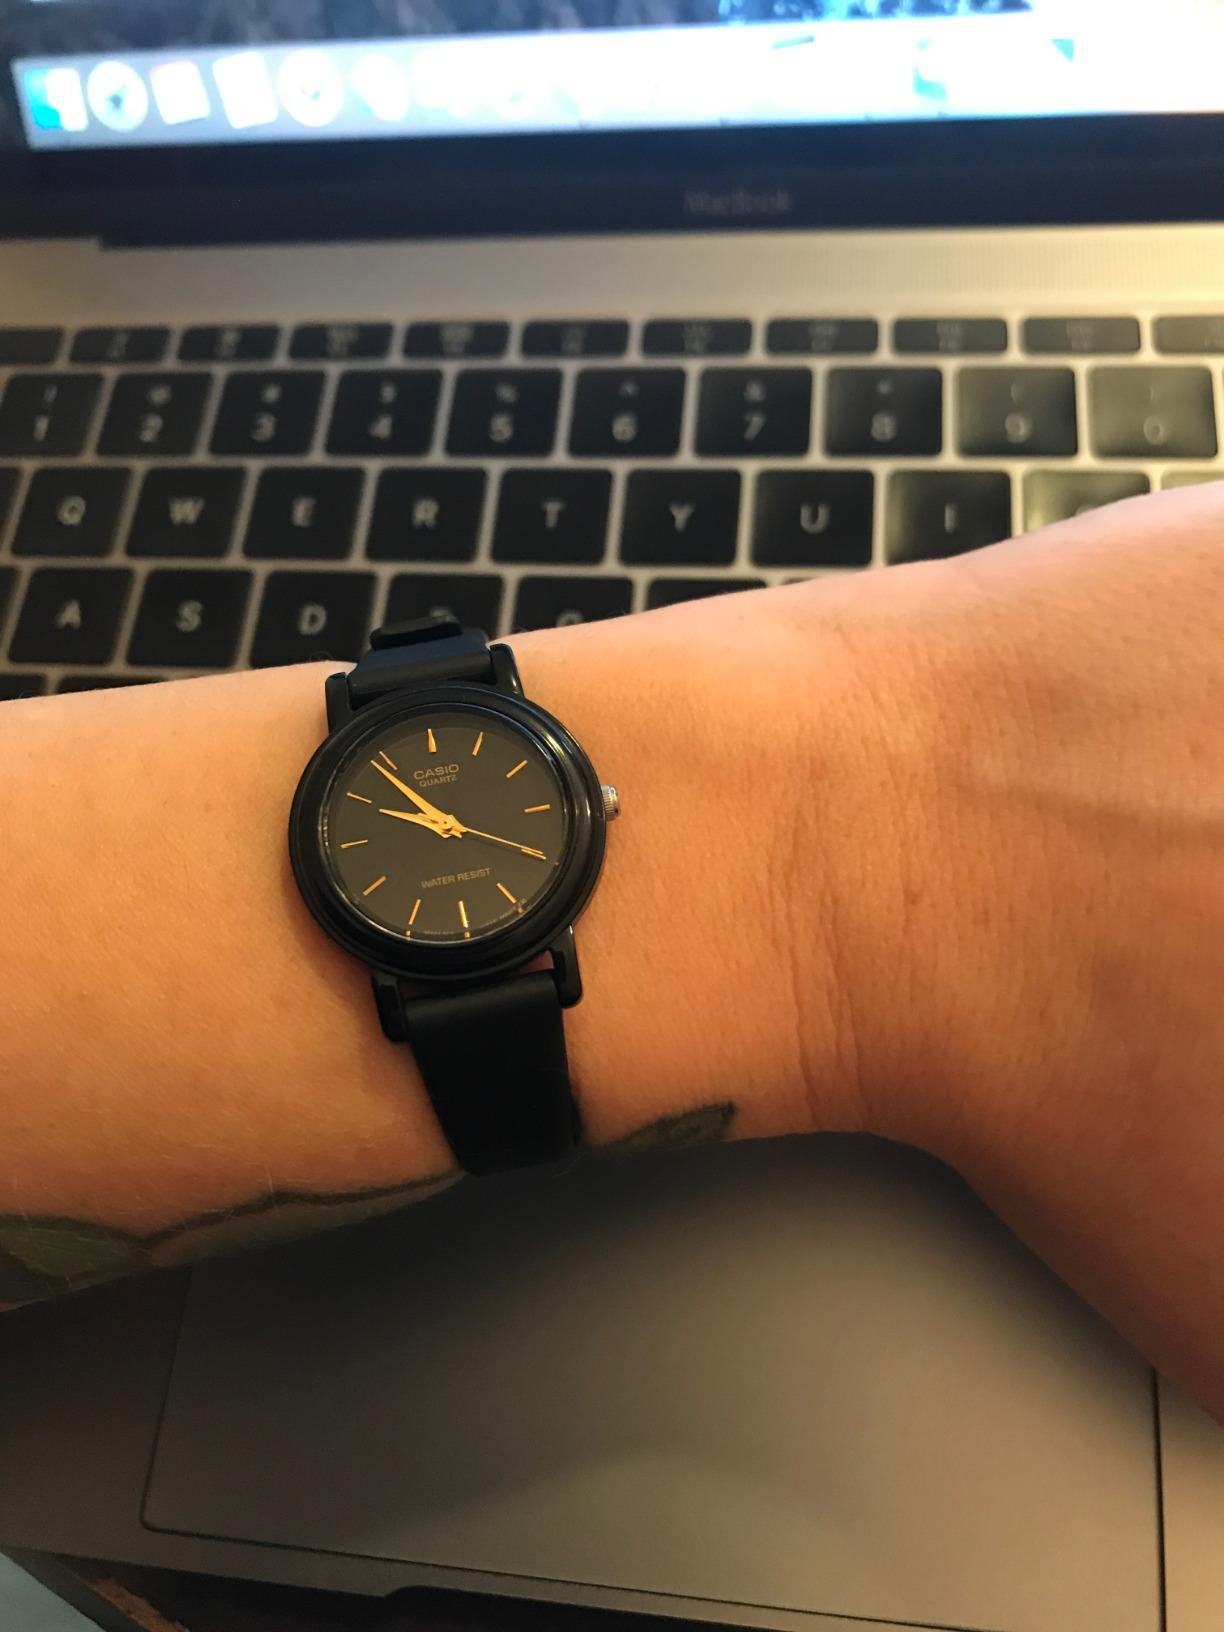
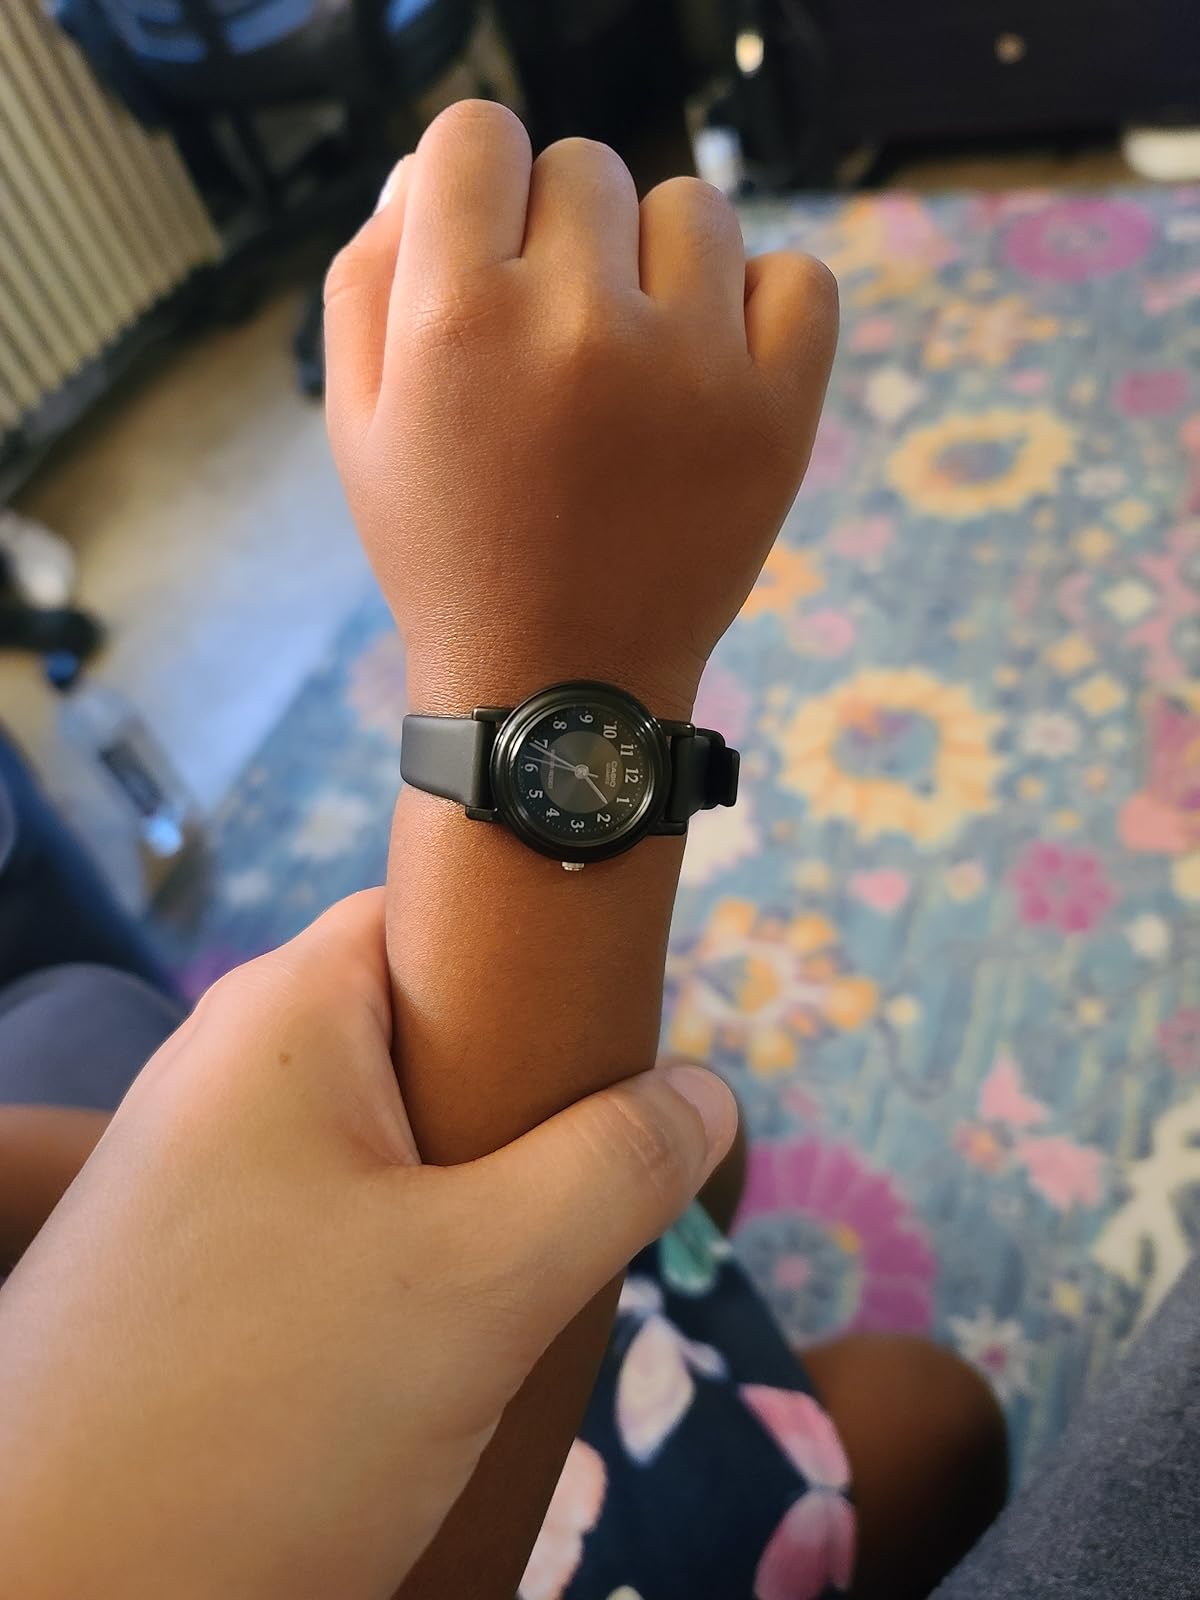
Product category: accessories_watch
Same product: no